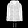
Label: Coat